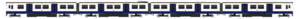
La Class 315 est une unité électrique Britannique à courant alternatif construite par les usines de Brel York de 1980 à 1981. Elle constitue la cinquième et dernières variantes du modèle Britannique de conception 1972 de British Rail conçu pour effectuer des services de banlieue. Elle a finalement englobé 755 voitures et cinq classes.